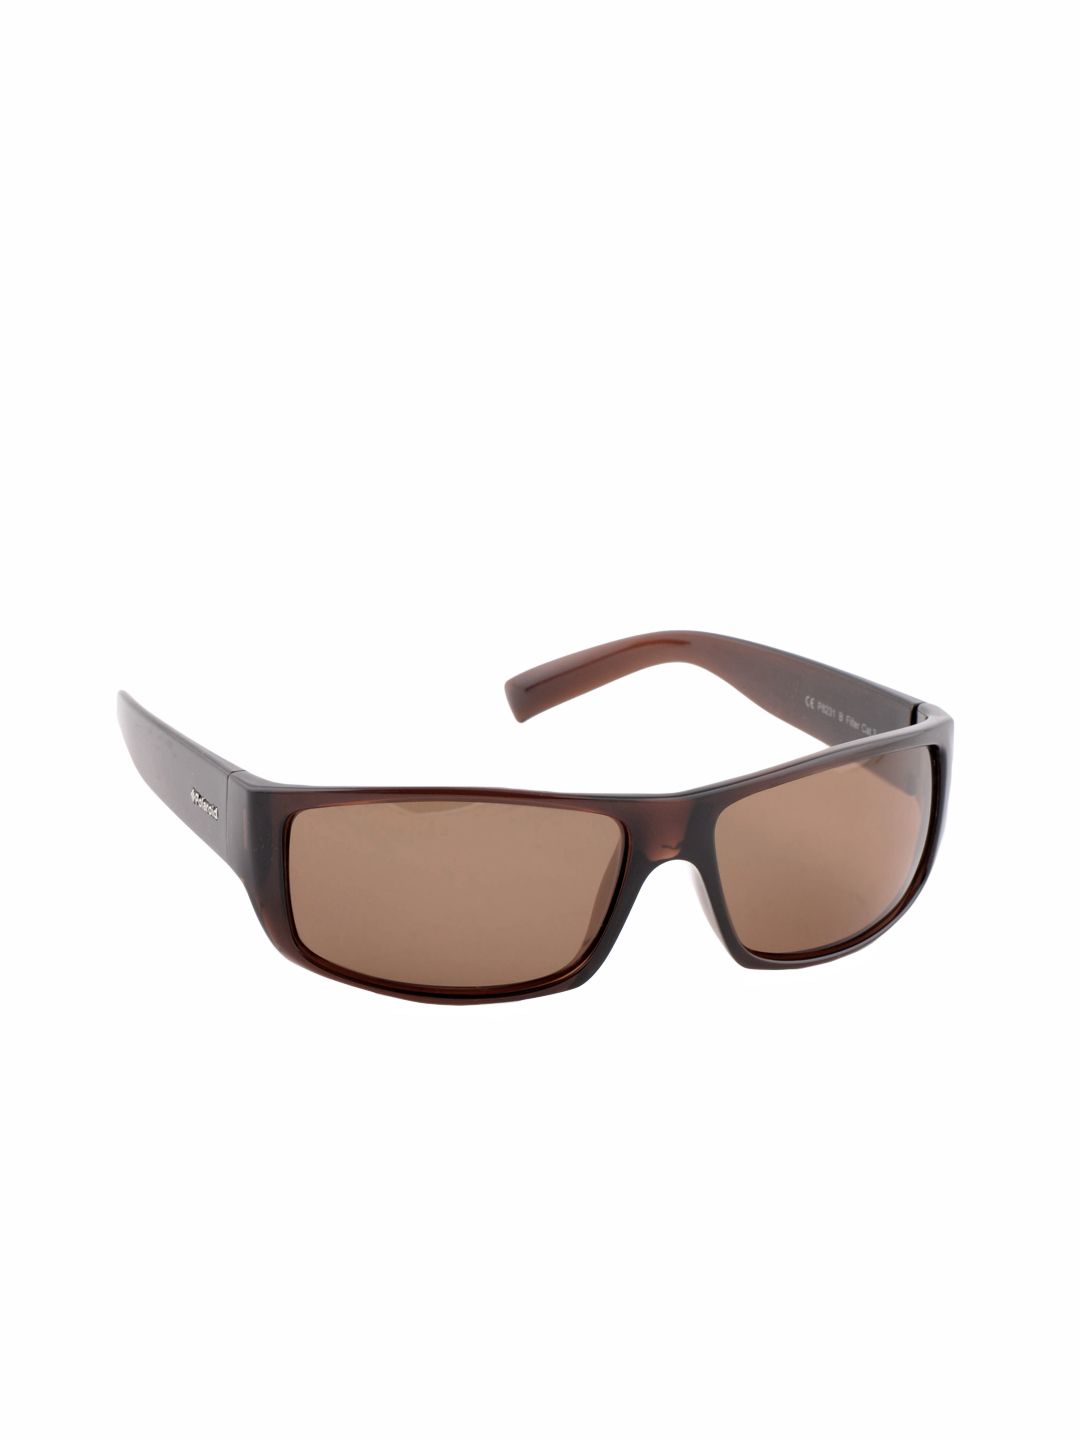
Polaroid Unisex Sunglasses
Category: Accessories / Eyewear / Sunglasses
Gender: Unisex
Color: Brown
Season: Winter 2016
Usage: Casual